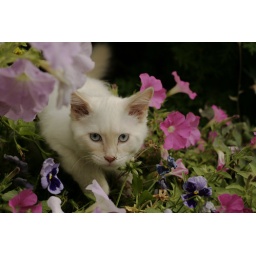
My neighbors kitten came for a visit, gor silly and landed in a pot of flowers.